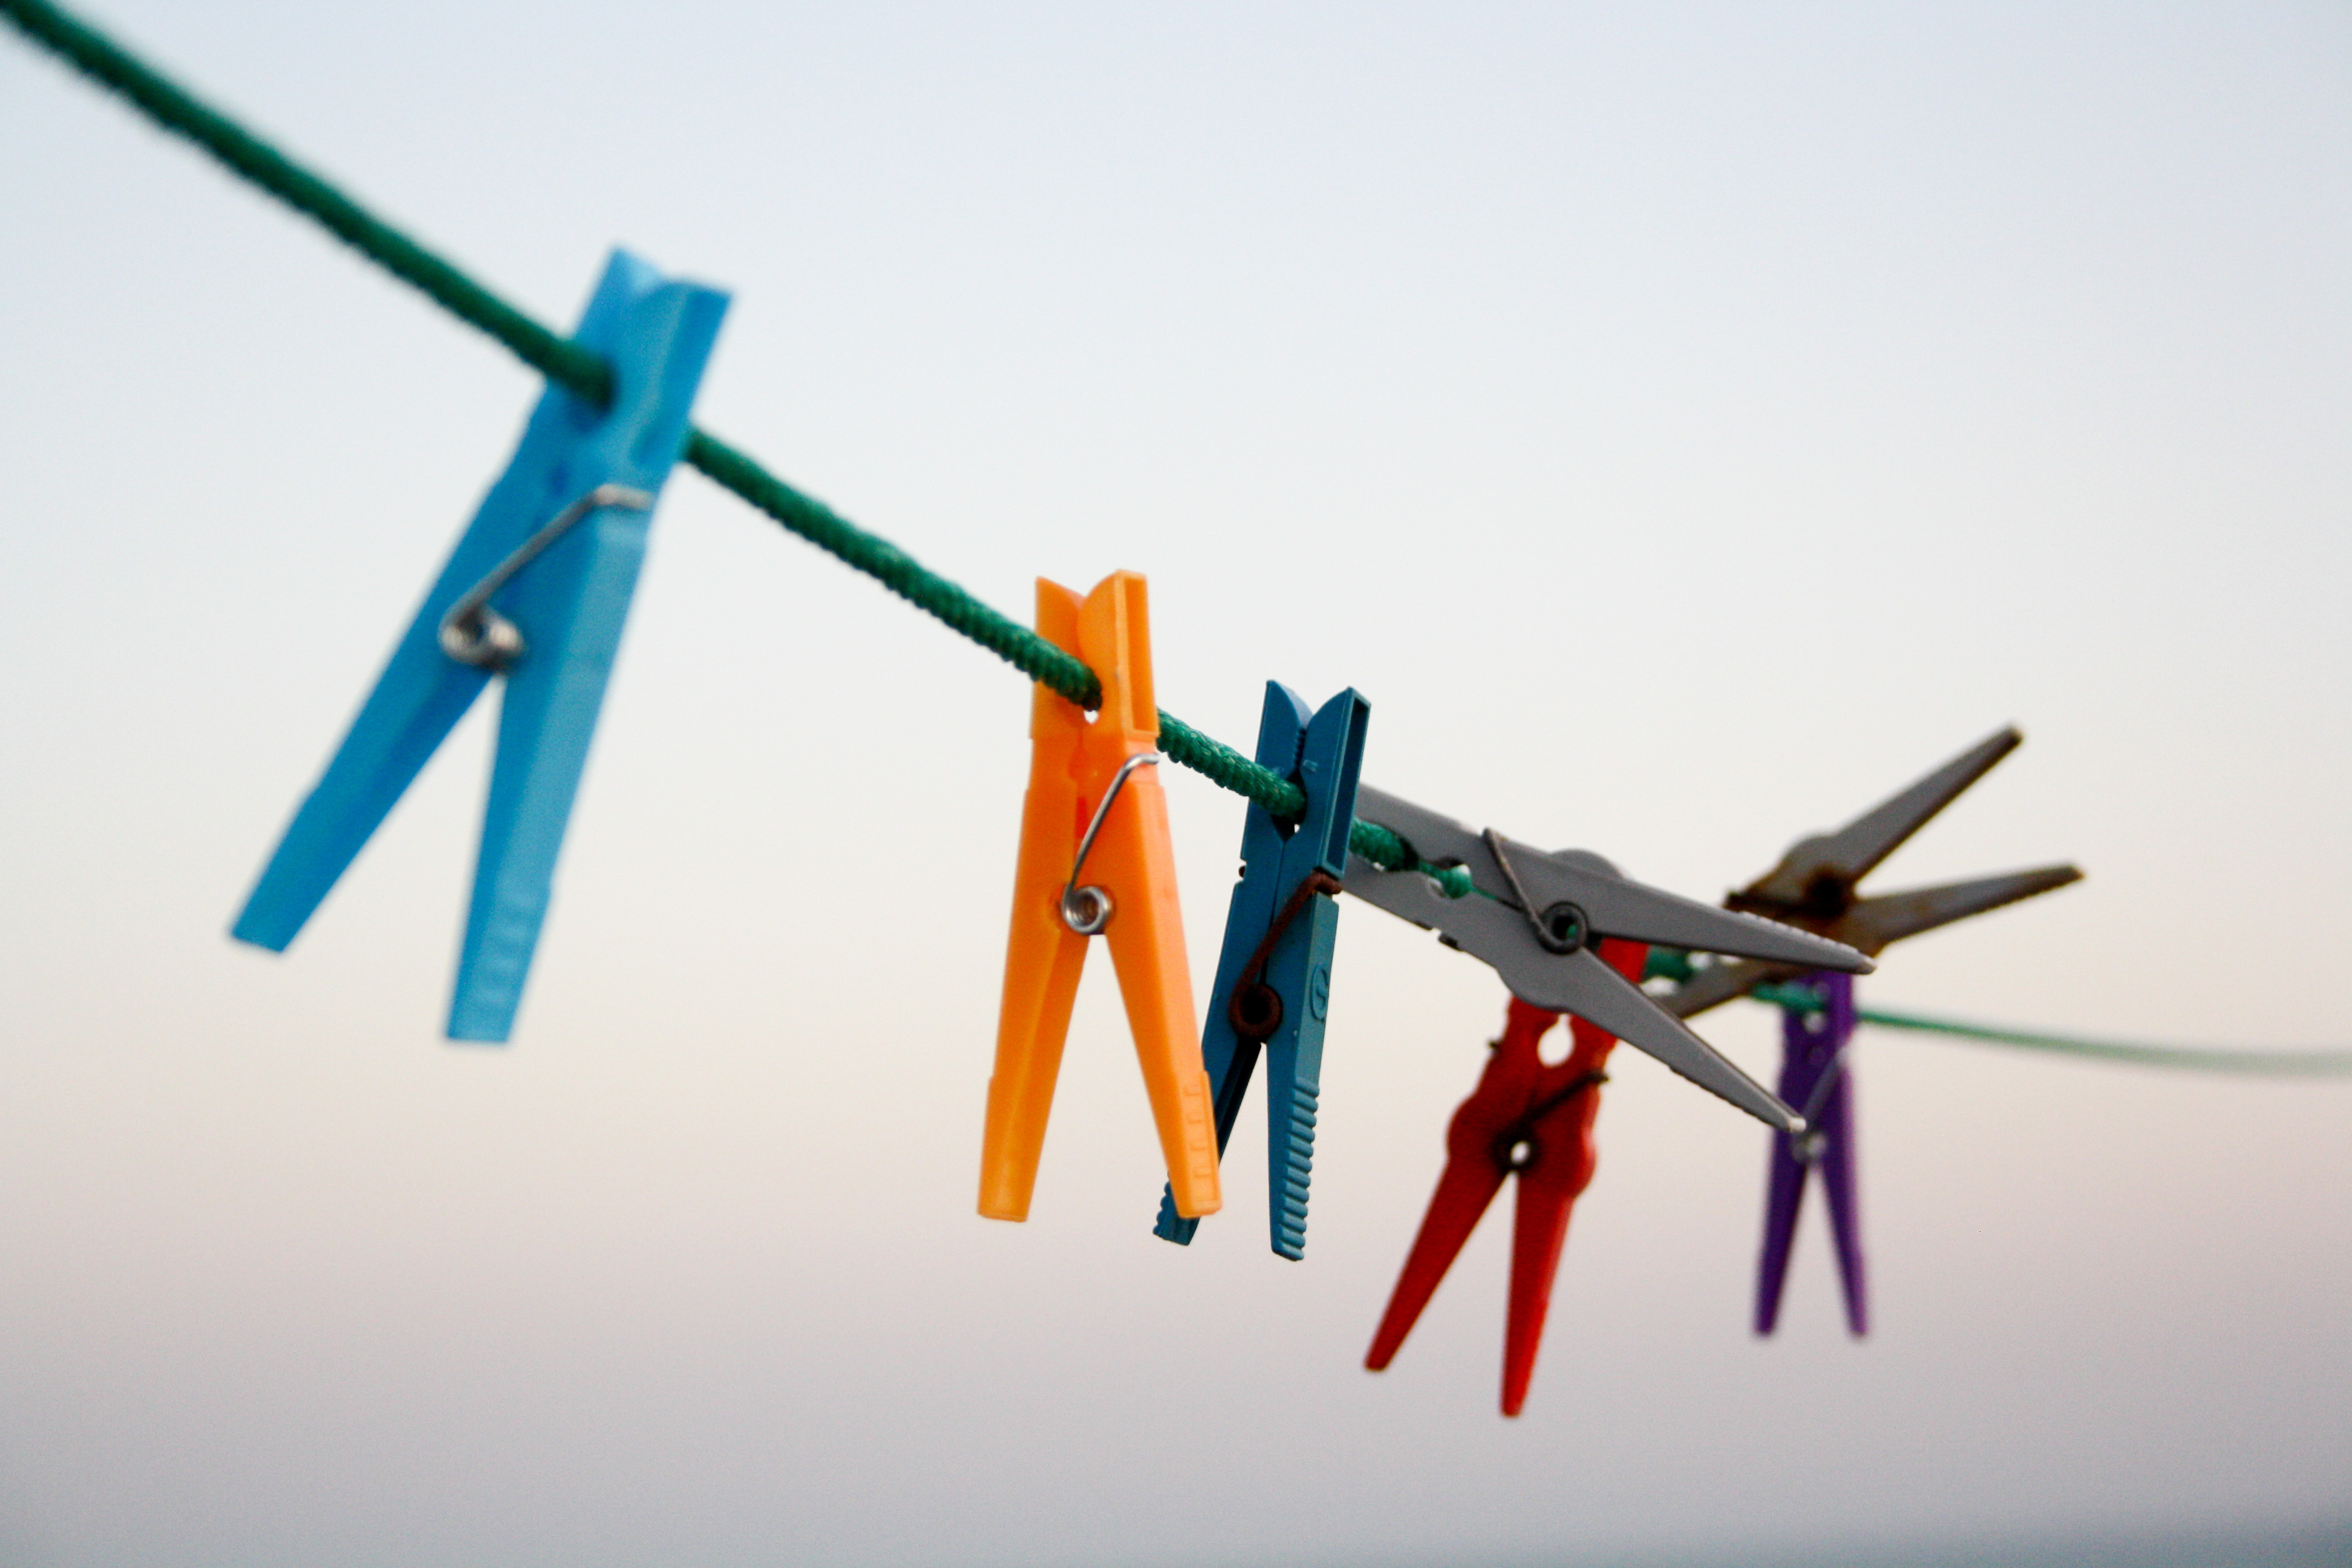
color, blue, aircraft, atmosphere of earth, line, toy, vehicle, wing, airplane, wind, macro photography